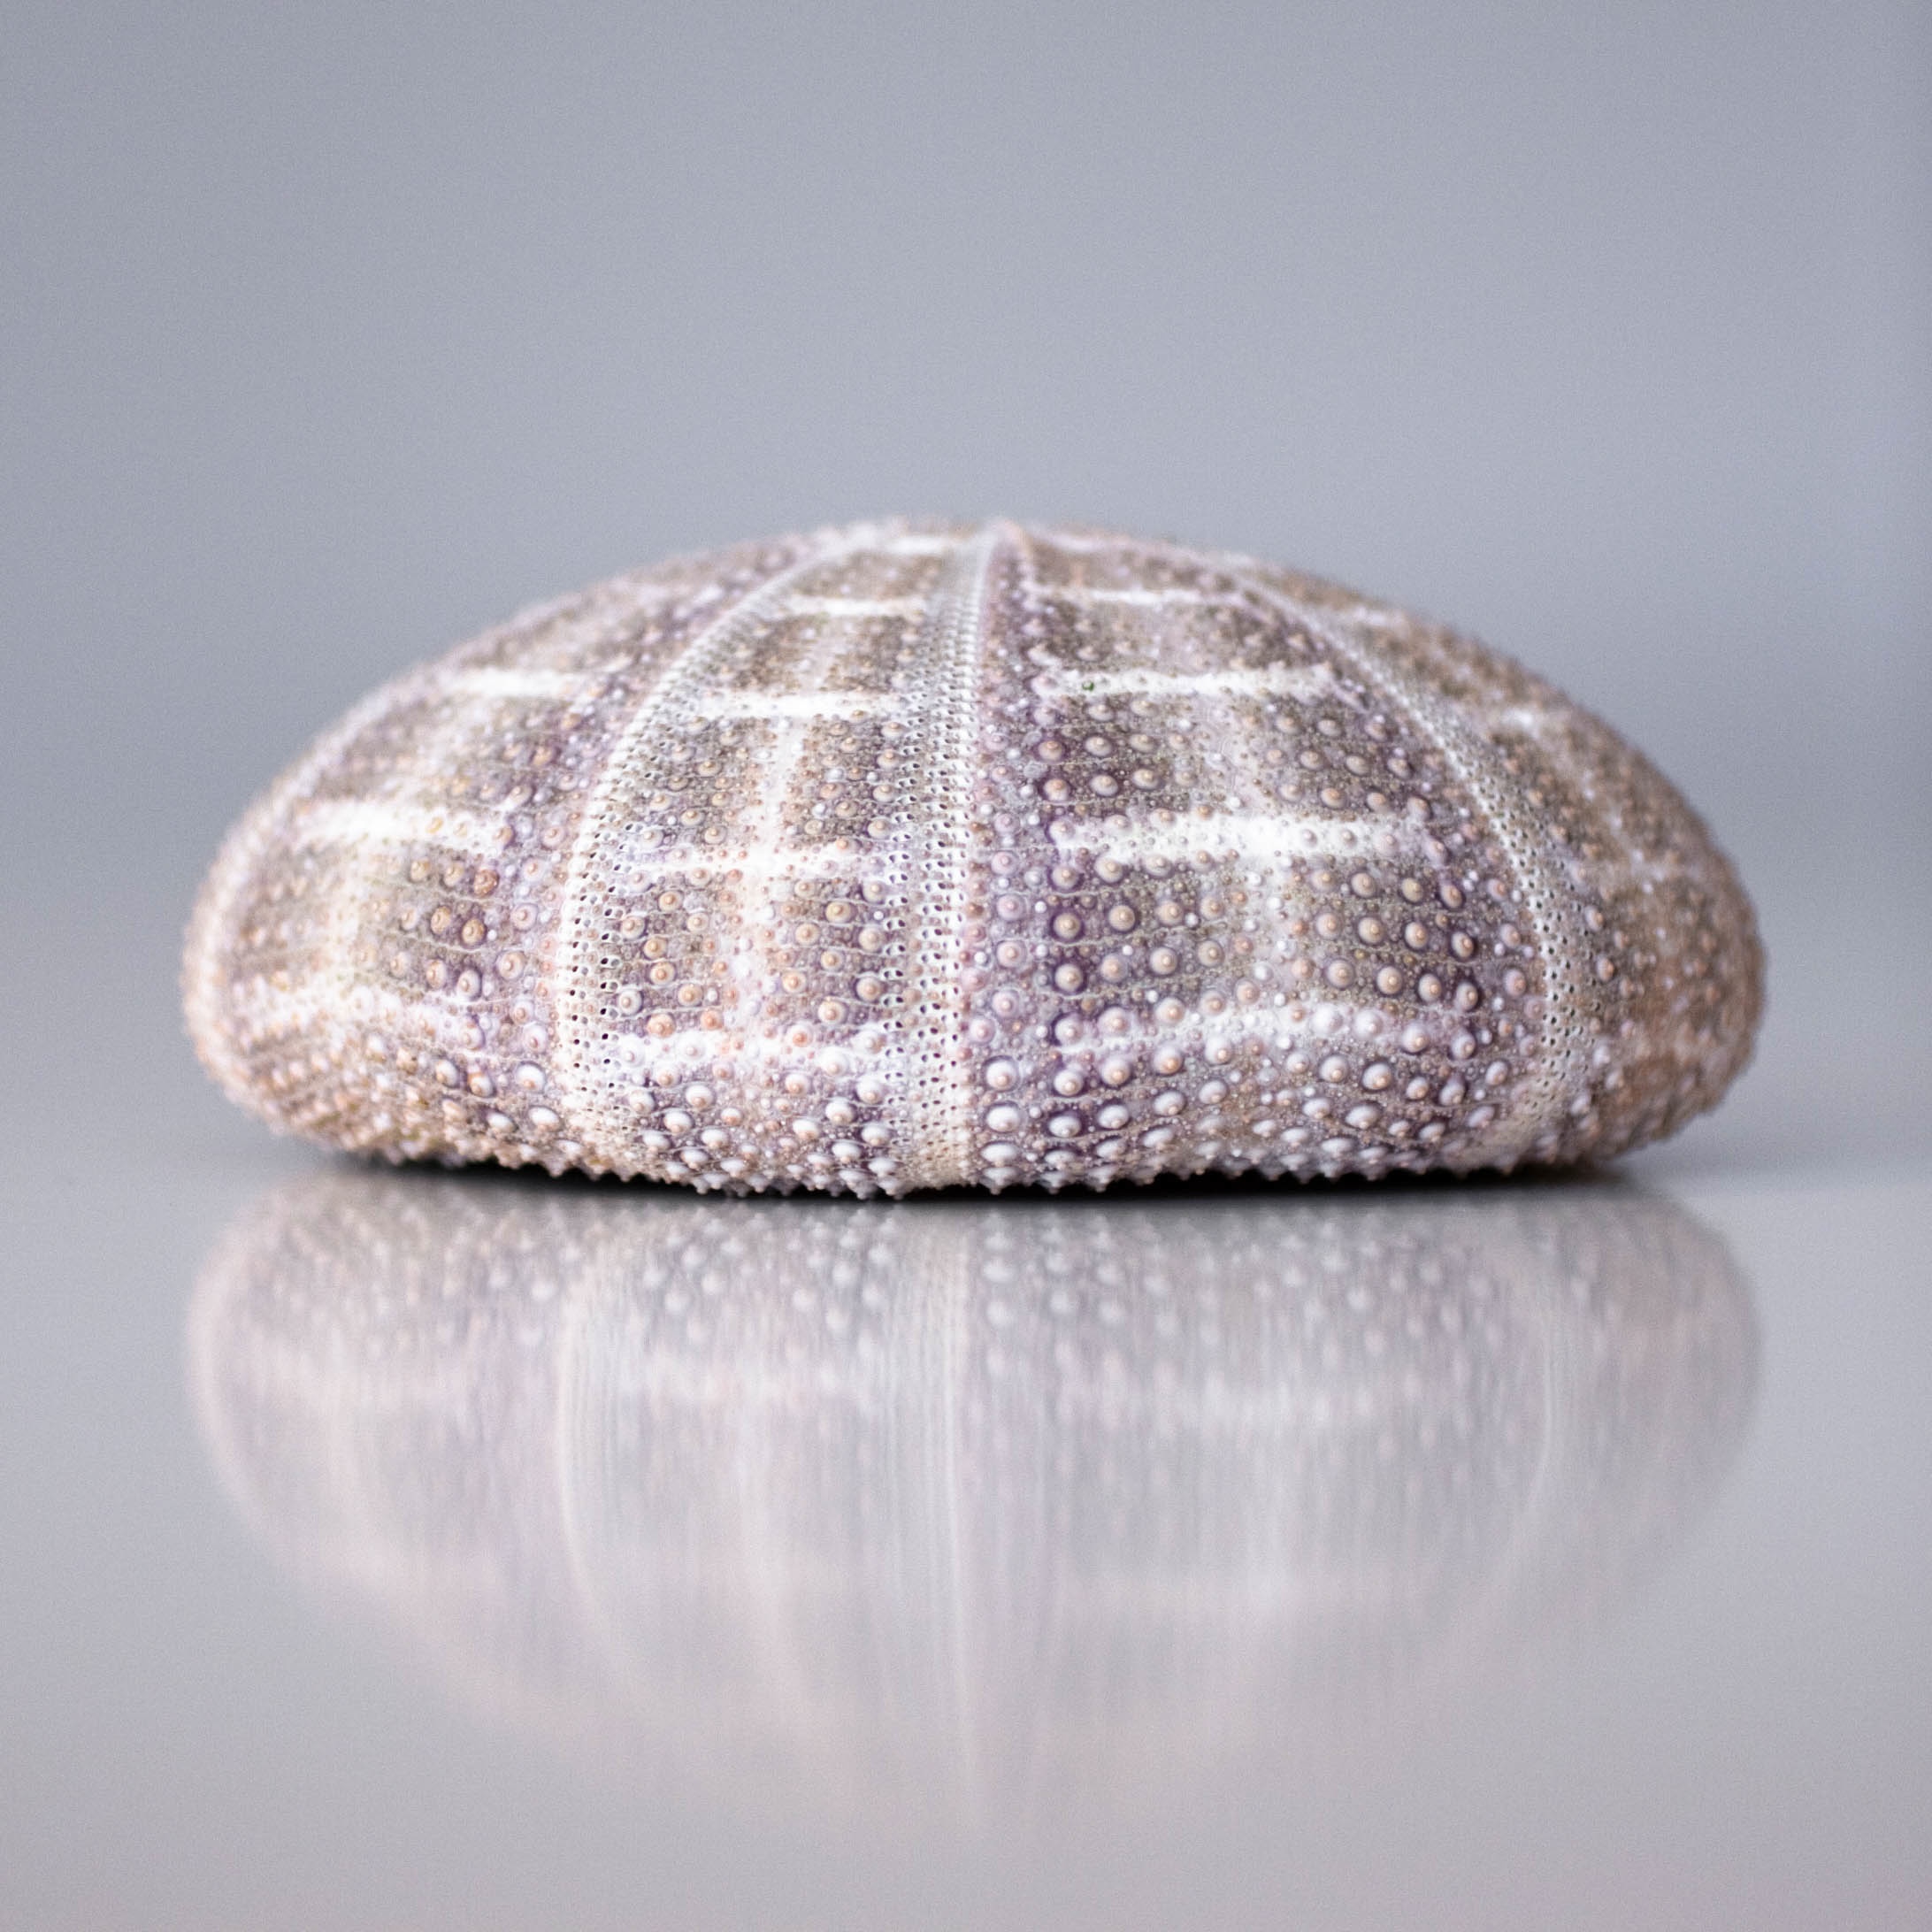
pattern, lighting, material, seashell, jewellery, cap, fashion accessory